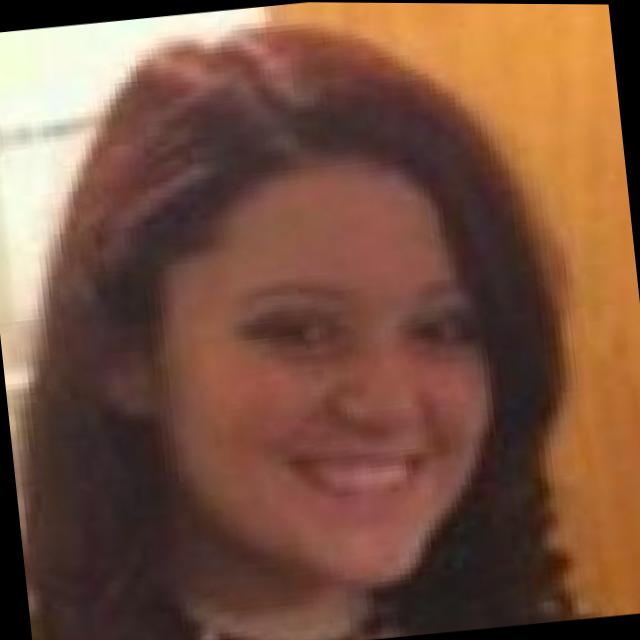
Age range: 13-20